The Gentlemen (2019 film)

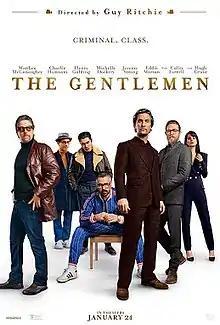
Theatrical release poster

The Gentlemen is a 2019 action comedy film written, directed and produced by Guy Ritchie, who developed the story along with Ivan Atkinson and Marn Davies. Starring Matthew McConaughey, Charlie Hunnam, Henry Golding, Michelle Dockery, Jeremy Strong, Eddie Marsan, Colin Farrell, and Hugh Grant, the film follows an American drug lord in England who is looking to sell his business, setting off a chain of blackmail and schemes to undermine him.